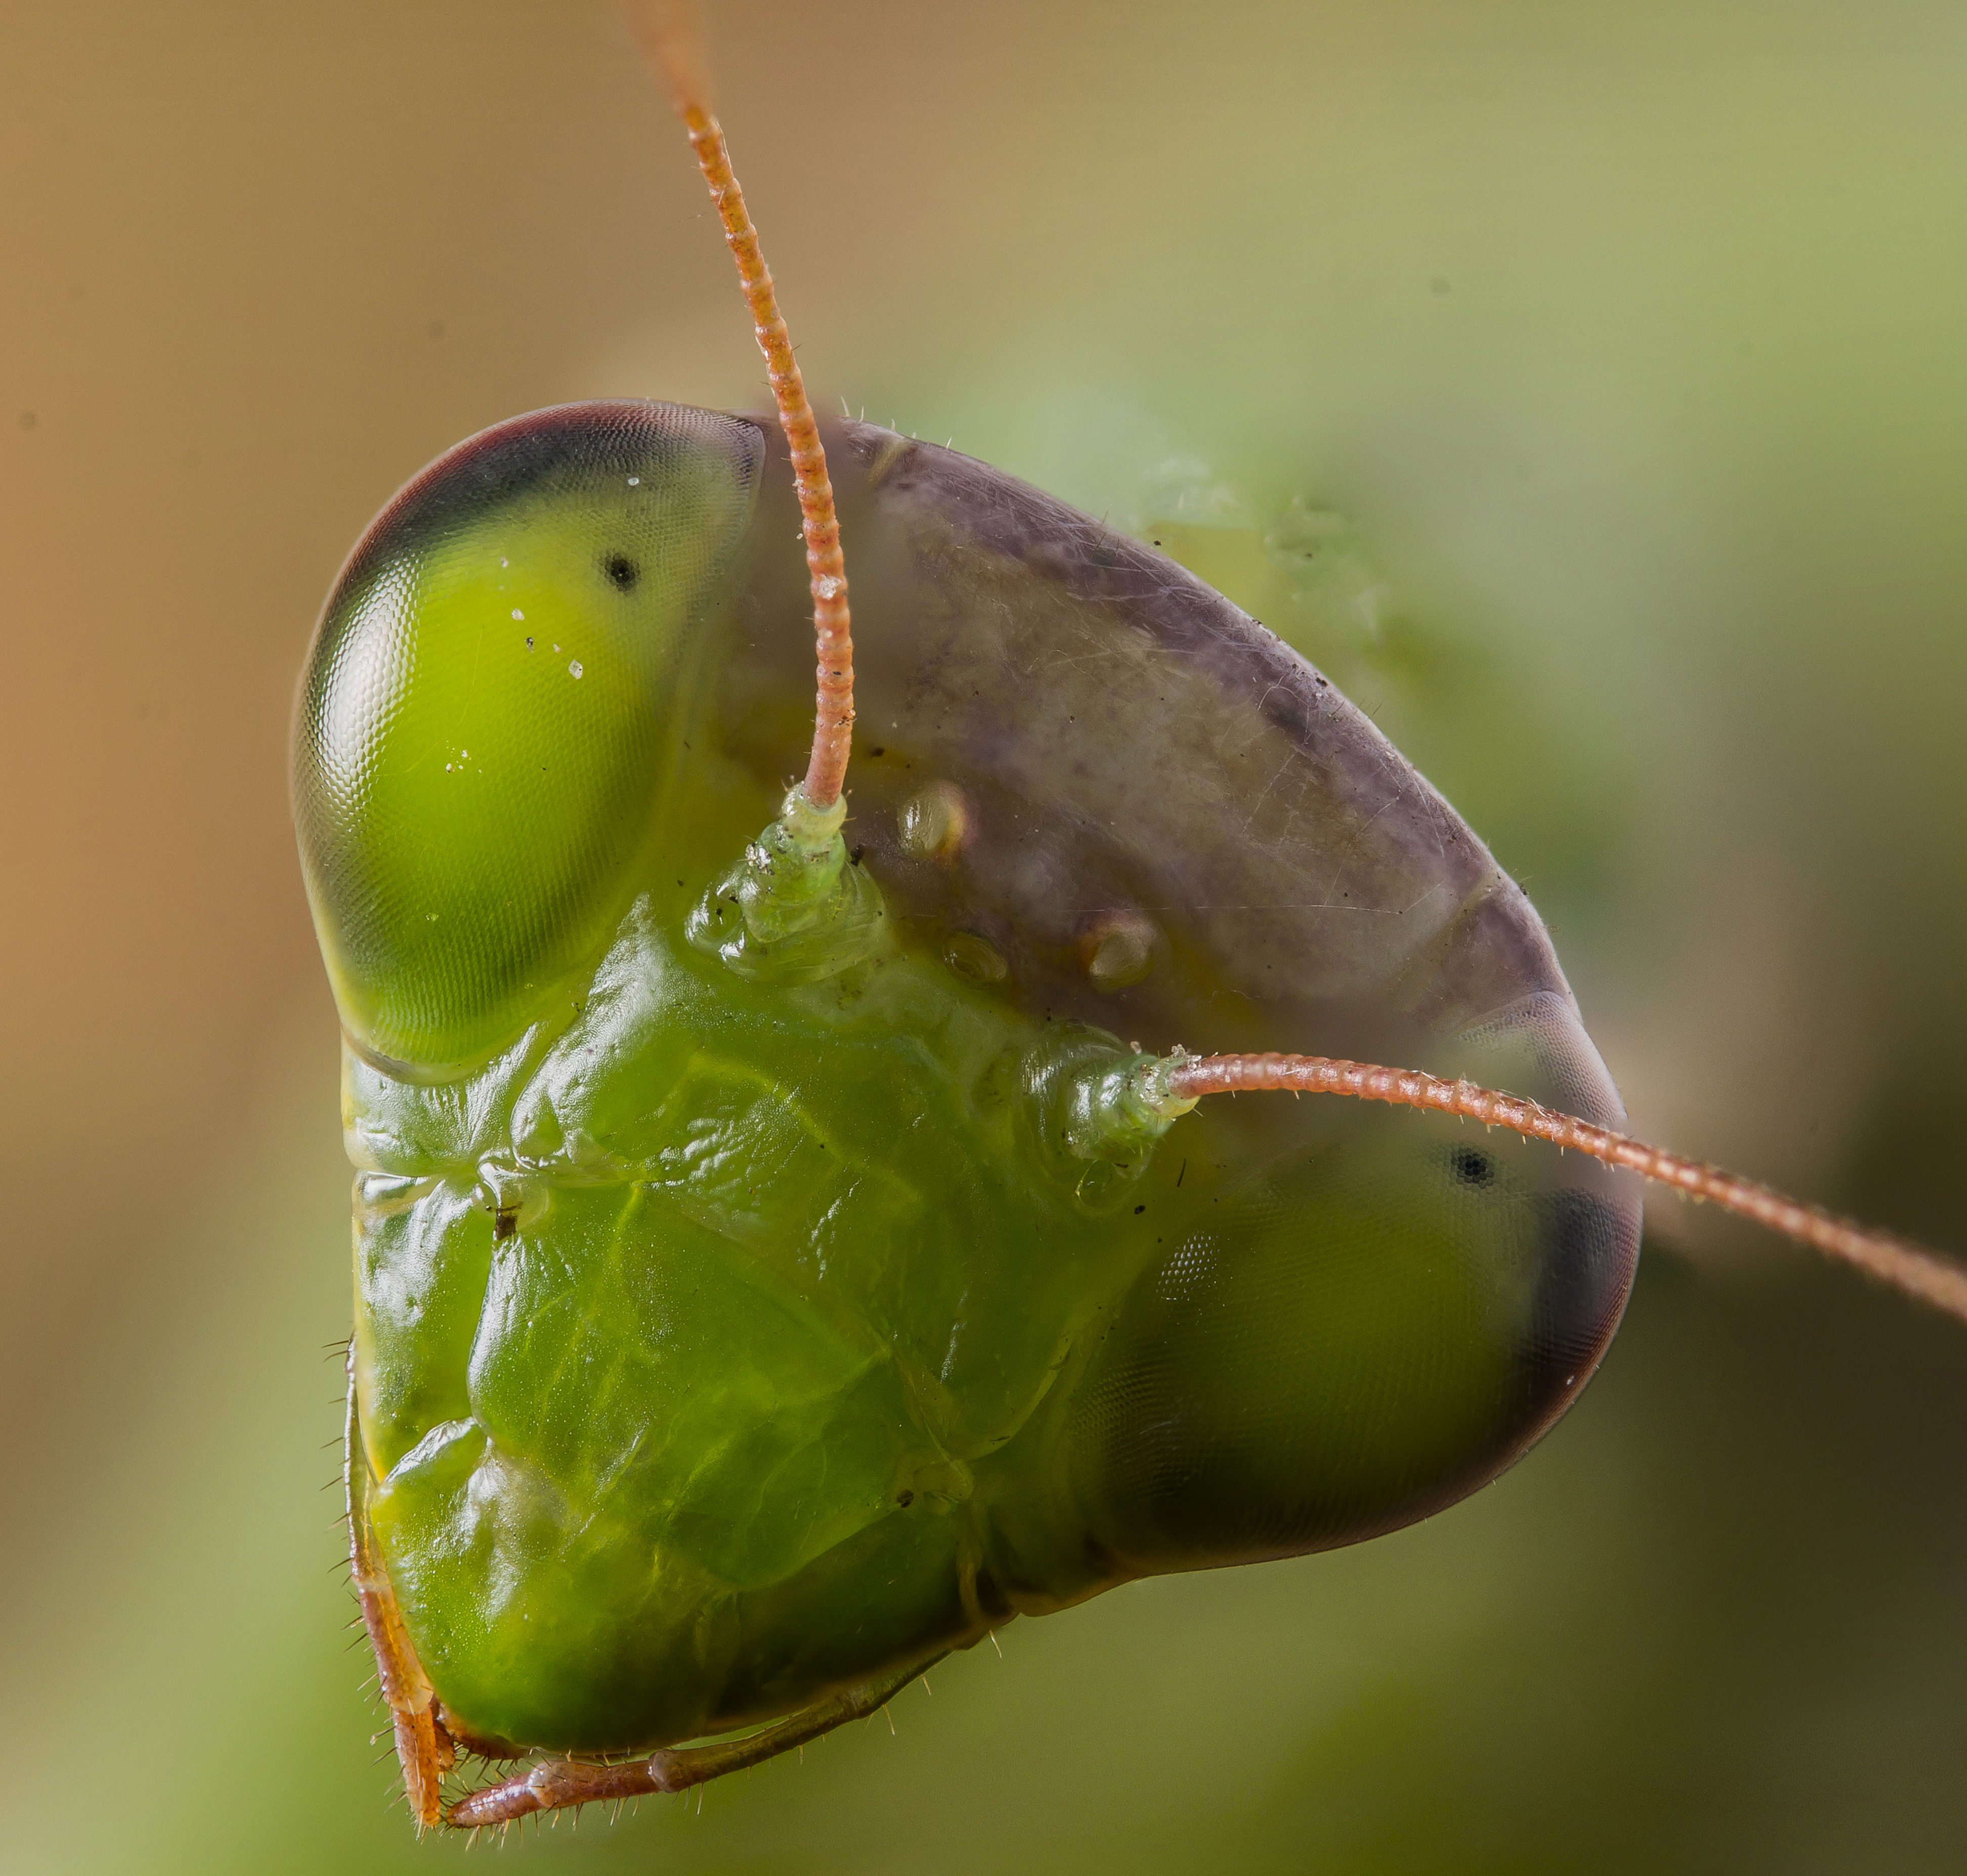
photography, leaf, ring, flower, green, insect, macro, canon, fauna, praying, invertebrate, close up, 100mm, stacked, mantis, extension, 60d, focusstacking, raynox250, macro photography, leaf beetle, s ska, im dkoz, plant stem